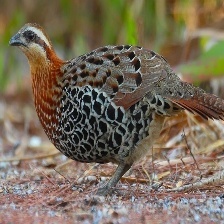
Species: CHINESE BAMBOO PARTRIDGE
Scientific name: BAMBUSICOLA THORACICUS
ImageNet parent category: partridge